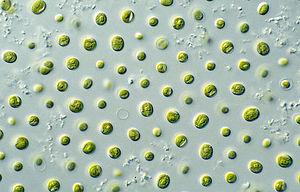
Les Eustigmatophyceae sont une classe d’algues de l’embranchement des Ochrophyta.